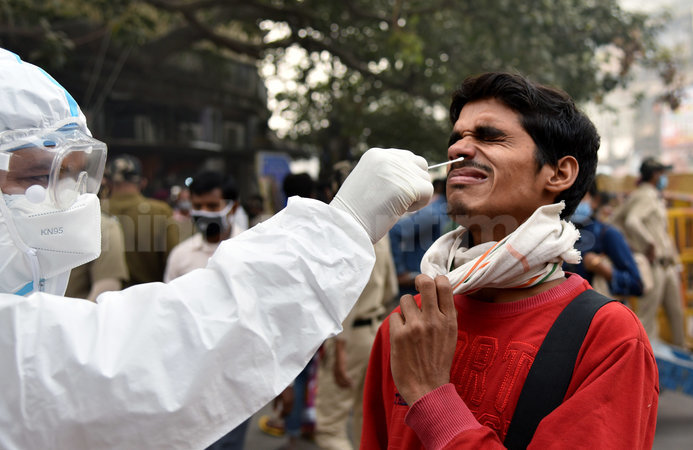
Objects detected:
Mask
Goggles
Gloves
Coverall